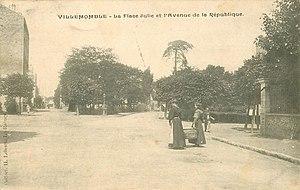
Villemomble.Place Julie.Avenue de la République
L'avenue de la République est un des axes du centre historique de Villemomble.